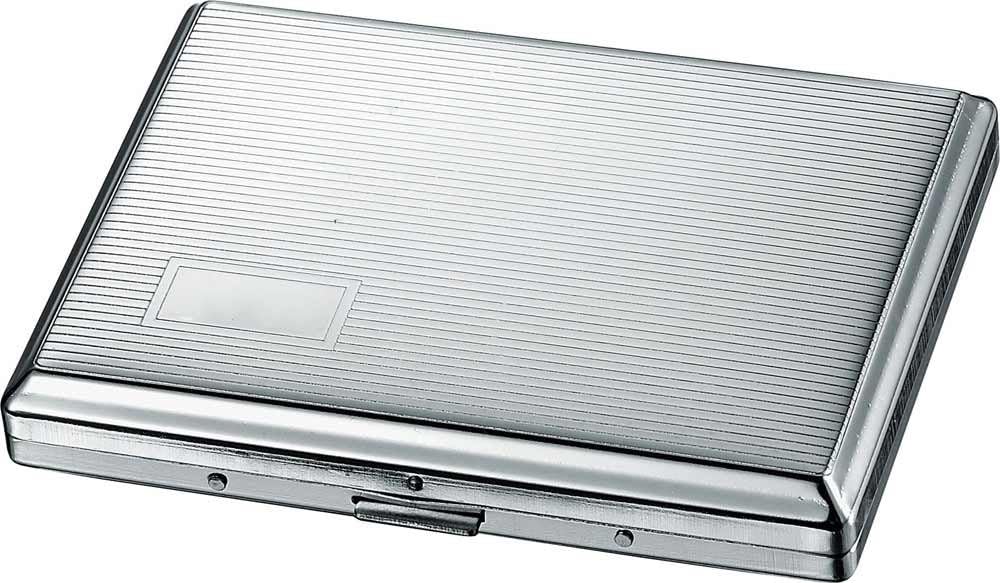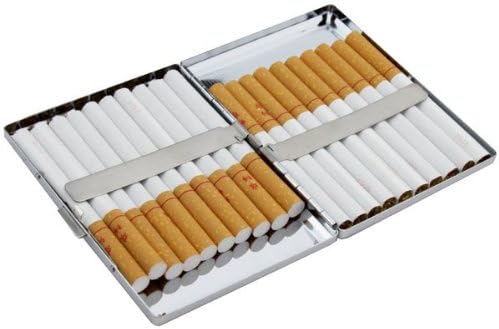
Visol Aristotle Stainless Steel Cigarette Case
Category: Sports & Outdoors
Simple and elegant spring loaded cigarette case is easy to handle and easy to put cigarettes in. Fits whole pack of cigarettes.
Features: Polished Stainless Steel Exterior with Lined Pattern | Holds Up to 20 Regular or 100s Sized Cigarettes with Dual Metal Spring Arms to Secure Them (Double Sided) | Dimensions - Weight: 3.0 oz. Height: 0.8 in. Length: 4.25 in. Width: 3.25 in